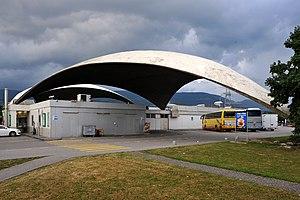
Heinz Isler est un ingénieur civil suisse. Il a réalisé plus de 1 400 structures en béton armé en formes de coques, et est considéré comme le plus important spécialiste de cette technique au monde. Il est l'un des plus importants ingénieurs civils suisses que le XXᵉ siècle a comptés, avec Robert Maillart, Othmar Ammann et Christian Menn.
Deitingen est une commune suisse du canton de Soleure, située dans le district de Wasseramt.